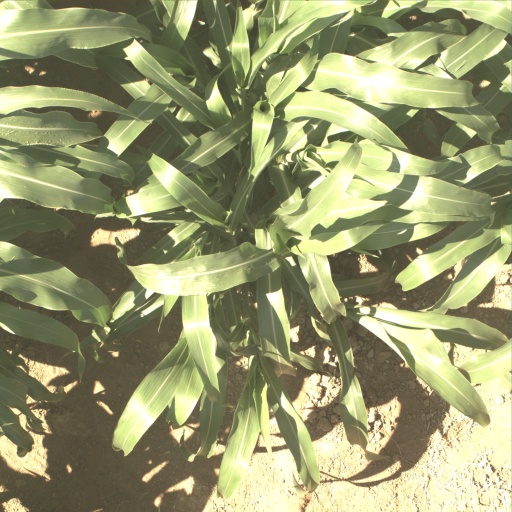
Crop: sorghum